Malatya

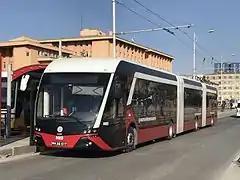
The "Trambus" trolleybus system opened in 2015.

Malatya is administered by a metropolitan municipality, which covers the whole province. There are two central districts, each with their own municipalities, that make up the city of Malatya: these are Battalgazi and Yeşilyurt. Battalgazi has a population of around 300,000 and covers 47 central neighbourhoods, three rural former municipalities and 28 villages. Yeşilyurt contains 36 central neighborhoods, three rural former municipalities and 16 villages, and has a population of around 250,000. The metropolitan municipality was won in 2014 by Ahmet Çakır of the ruling AK Party with 62.9% of the vote; the candidate of the CHP was in the second place with 16.7% of the vote. Battalgazi was won by Selahattin Gürkan of the AK Party with 63.1% of the vote and Yeşilyurt was won Hacı Uğur Polat of the AK Party with 62.4% of the vote. The two central districts voted overwhelmingly in favour of the AK Party in the June 2015 election with AK Party winning 66.2% of the vote in Battalgazi and 56.9% in Yeşilyurt. These percentages further increased in the November 2015 election to 74.7% and 66.2% respectively. In both elections, CHP had the second place in both districts with its votes remaining in the range of 10–18%.